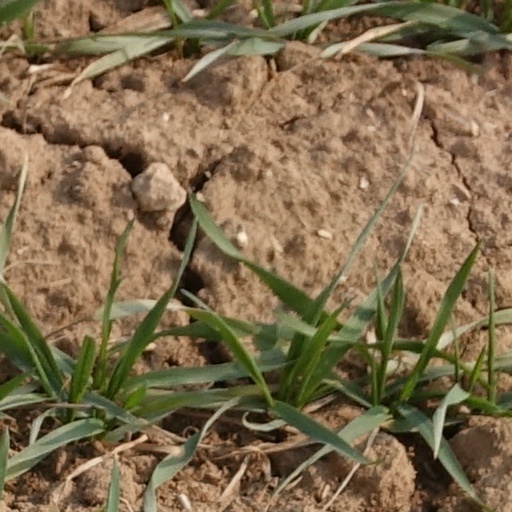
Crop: wheat